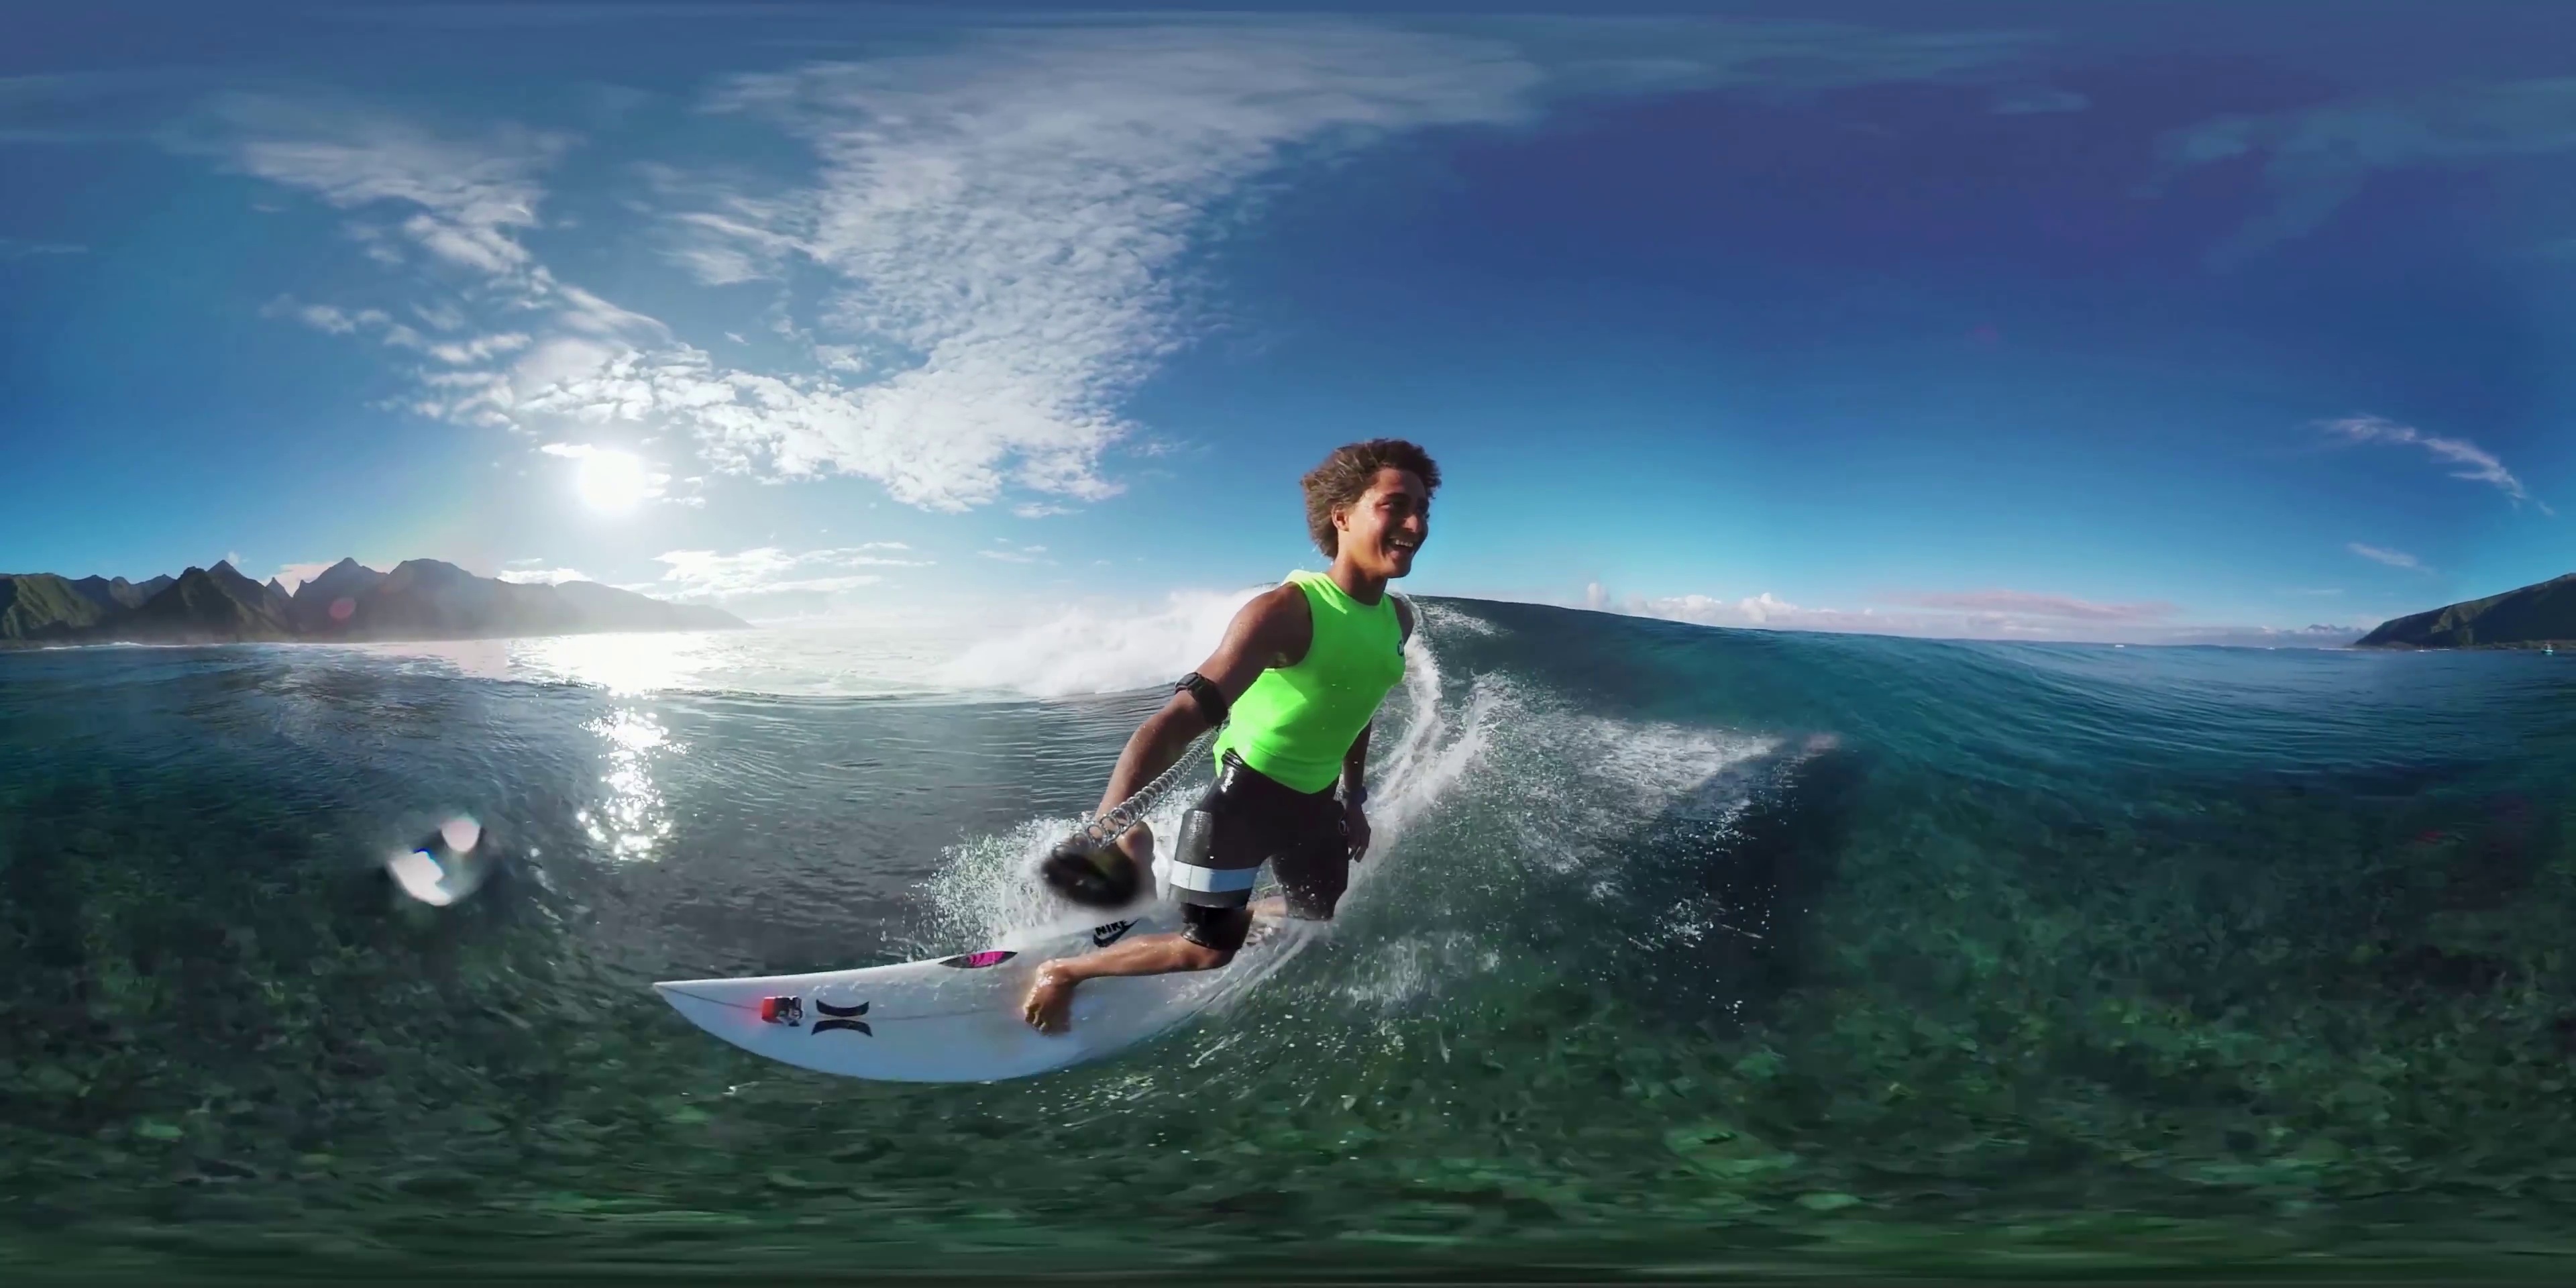
Referred object: the surfer in the neon green shirt

Referred object: the neon green surf vest